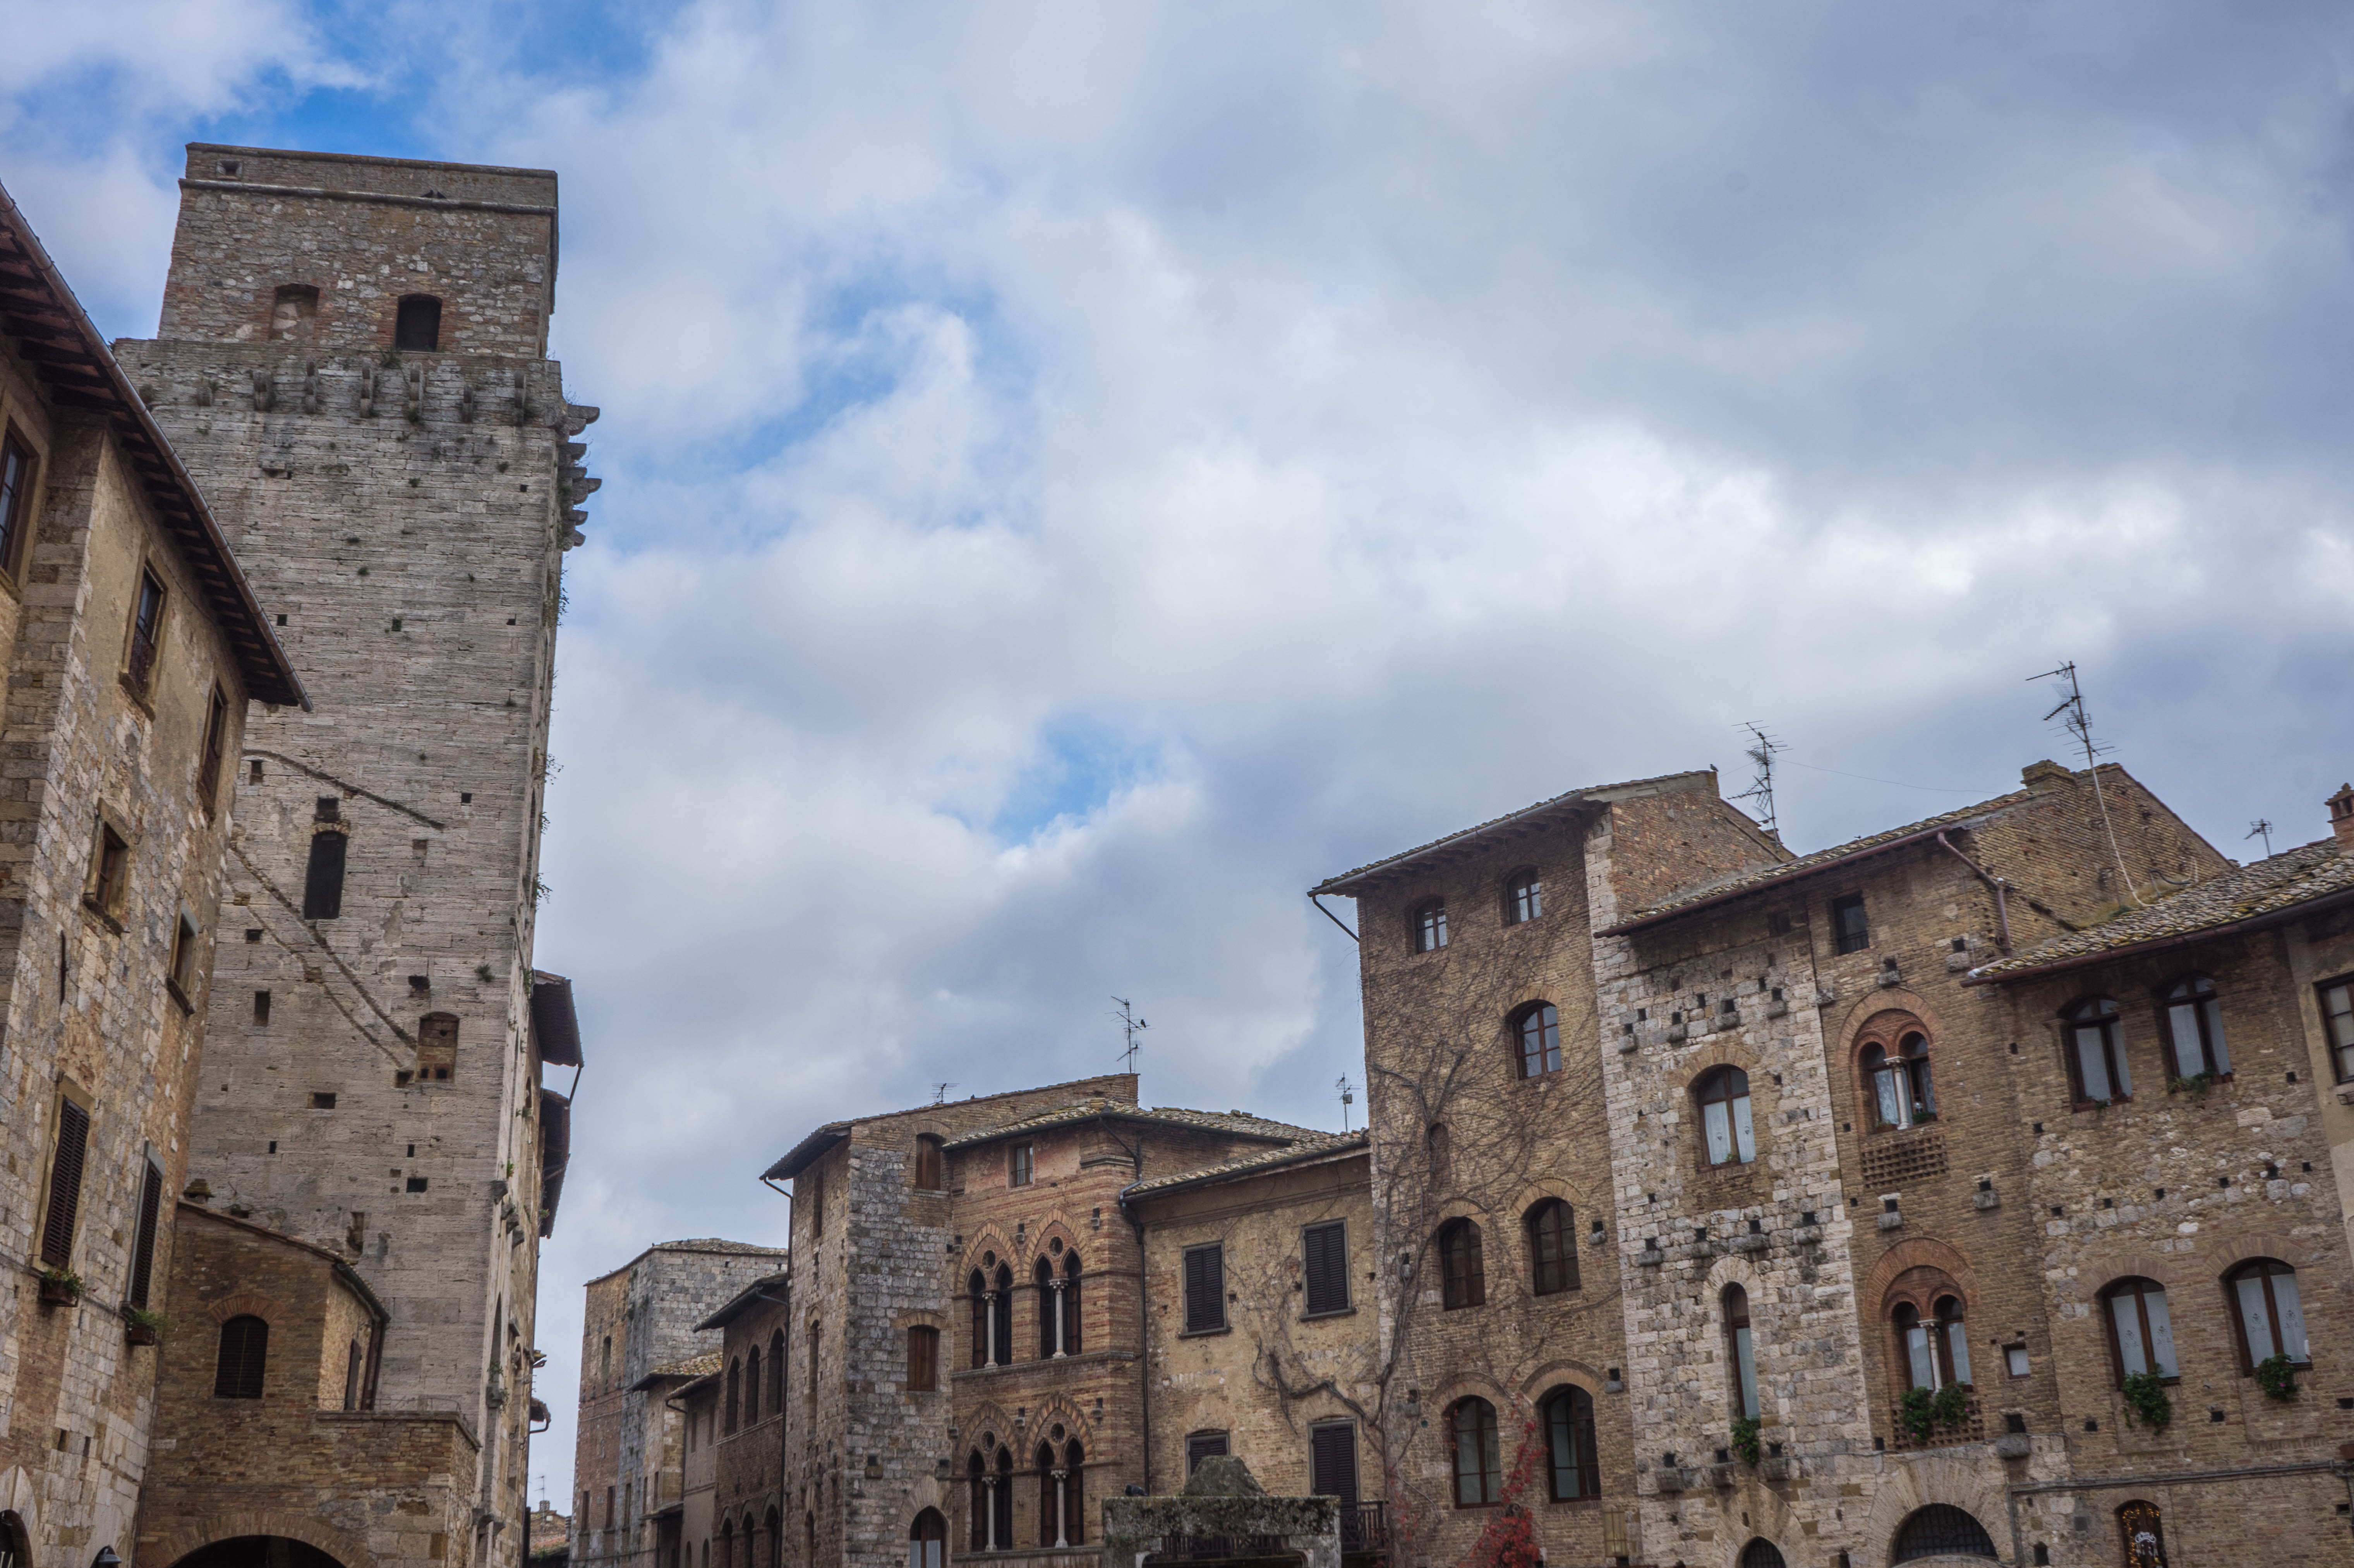
outdoor, architecture, town, building, chateau, tower, castle, ancient, landmark, italy, tuscany, facade, cathedral, exterior, historic, tourism, waterway, medieval, historical, middle ages, tours, san gimignano, ancient history, tower architecture, human settlement